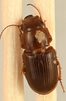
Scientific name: Cratacanthus dubius
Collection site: North Sterling NEON (STER), plot STER_035